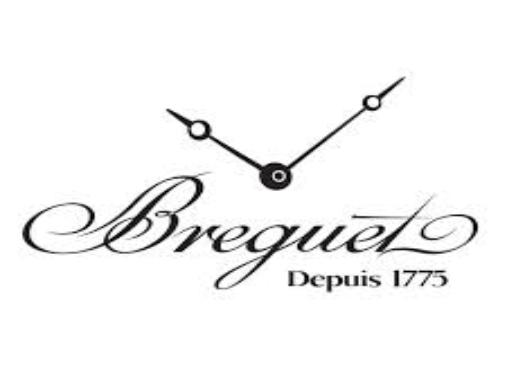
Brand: Breguet
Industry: Electronic